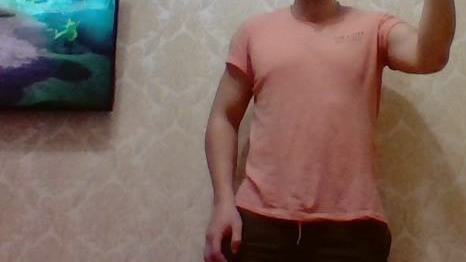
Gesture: no_gesture